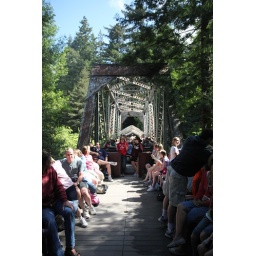
Going under a trestle bridge on the train to Santa Cruz.